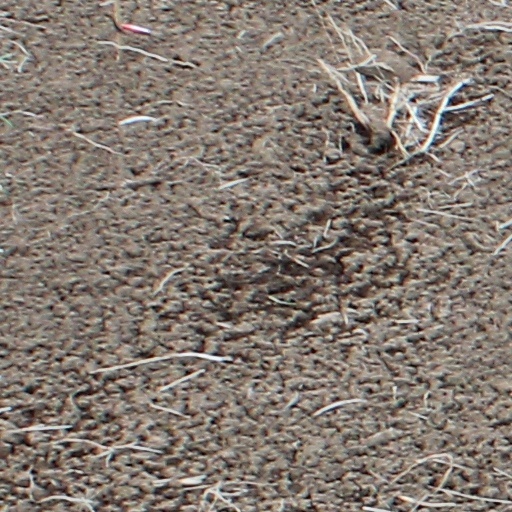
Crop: wheat